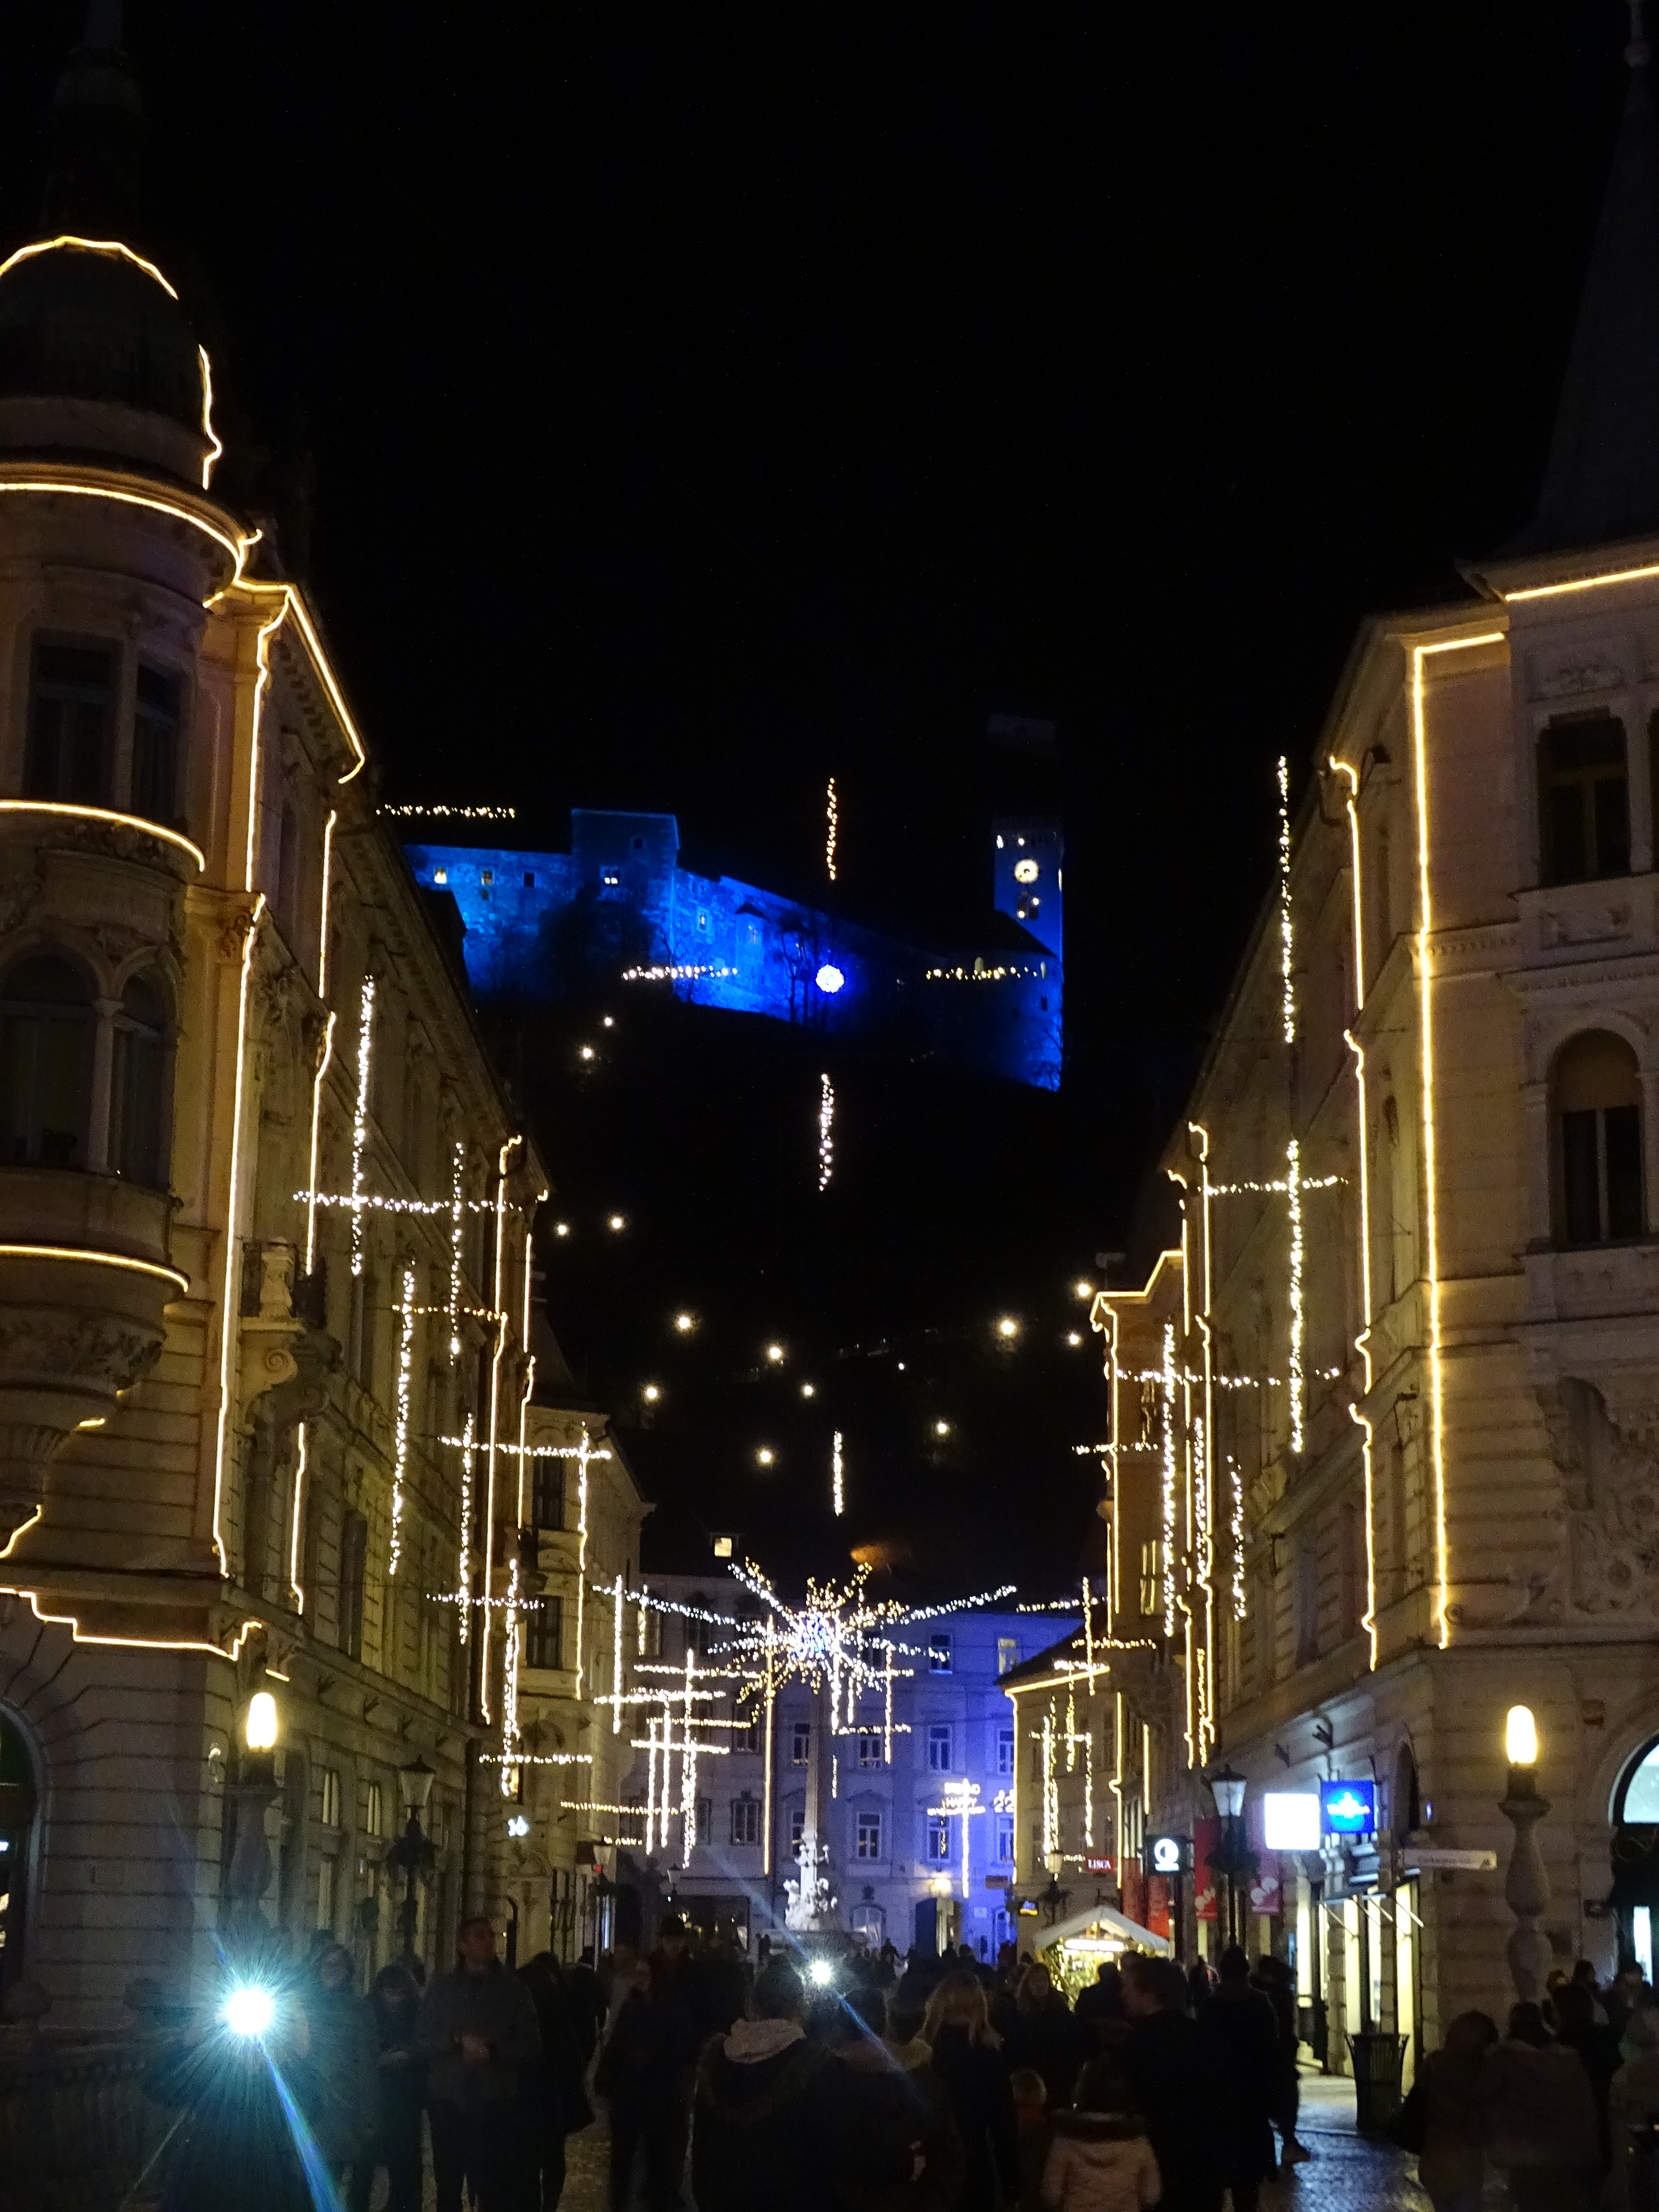
winter, new year, night, landmark, light, lighting, sky, metropolis, city, metropolitan area, electricity, midnight, architecture, urban area, street light, darkness, christmas lights, tourist attraction, light fixture, electrical supply, downtown, building, street